Aso Shrine

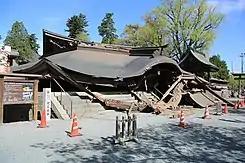
The collapsed state of the "rōmon" (tower) gate in Aso shrine. Repairs are expected to be completed in 2023.

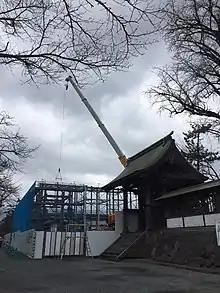
Construction work being done on Aso shrine. The shrine was damaged in the 2016 Kumamoto earthquakes.

Aso Shrine was heavily damaged during the 2016 earthquakes that struck Kumamoto on April 16, 2016, at 1:25 am JST, at a magnitude of 7.0. The shrine's "rōmon" (tower gate) was completely destroyed as well as the "haiden" (worship hall). The smaller Kangyomon and Kamikomon gates were also partially destroyed along with several smaller shrines said to house the deities on the inner parts of the main shrine. Reconstruction efforts are already underway with several smaller structures already having been completely repaired. Final reconstruction efforts are projected to be completed sometime in 2023. With the collapse of the rōmon gate, the entrance to the shrine is now situated near the south gate. A temporary building used for goshuin and omikuji are situated in the inner area of the rōmon gate. List of damaged properties in Aso shrine and their projected repair dates: